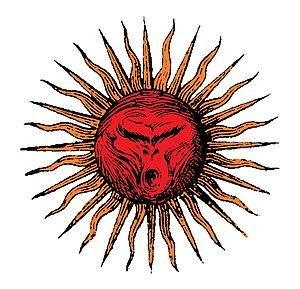
La Planète des singes est un roman de science-fiction publié en janvier 1963 par l'écrivain français Pierre Boulle. Succès commercial, il est rapidement traduit dans de nombreuses langues.